Mee Ishq

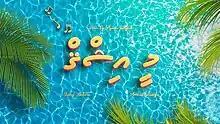
Official title poster

Mee Ishq is a 2024 Maldivian film written and directed by Azhan Ibrahim. Produced by Leenaz Hussain, the film stars Sharaf Abdulla and Aminath Rashfa in pivotal roles. The film was released on 6 January 2024.